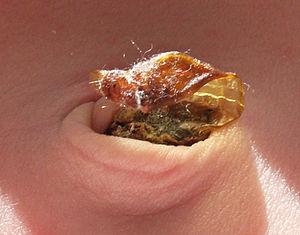
Le nombril, ou ombilic, est une cicatrice fibreuse de la paroi antérieure de l'abdomen.